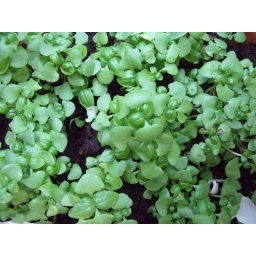
basil... the easiest plant to grow in the world...... and assure you a good pizza and/or tomato sauce